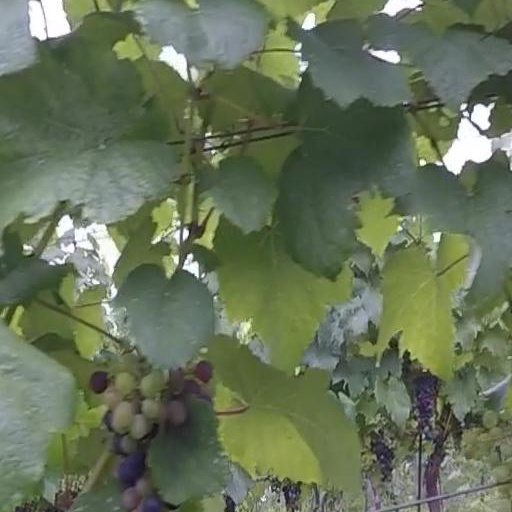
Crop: grape